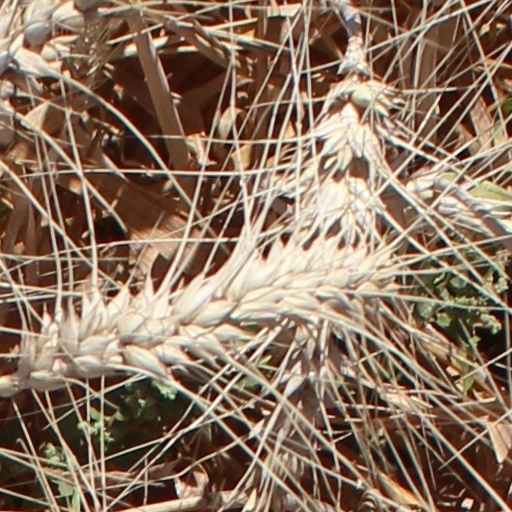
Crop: wheat